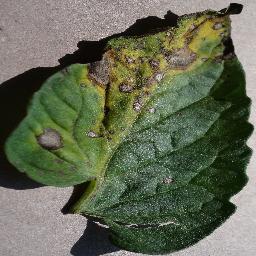
Label: Tomato___Early_blight